Louis J. Van Schaick

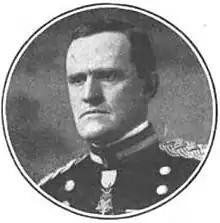

Louis Joseph Van Schaick (July 1, 1875February 14, 1945) was an officer in the United States Army and the Medal of Honor recipient for his actions in the Philippine–American War.